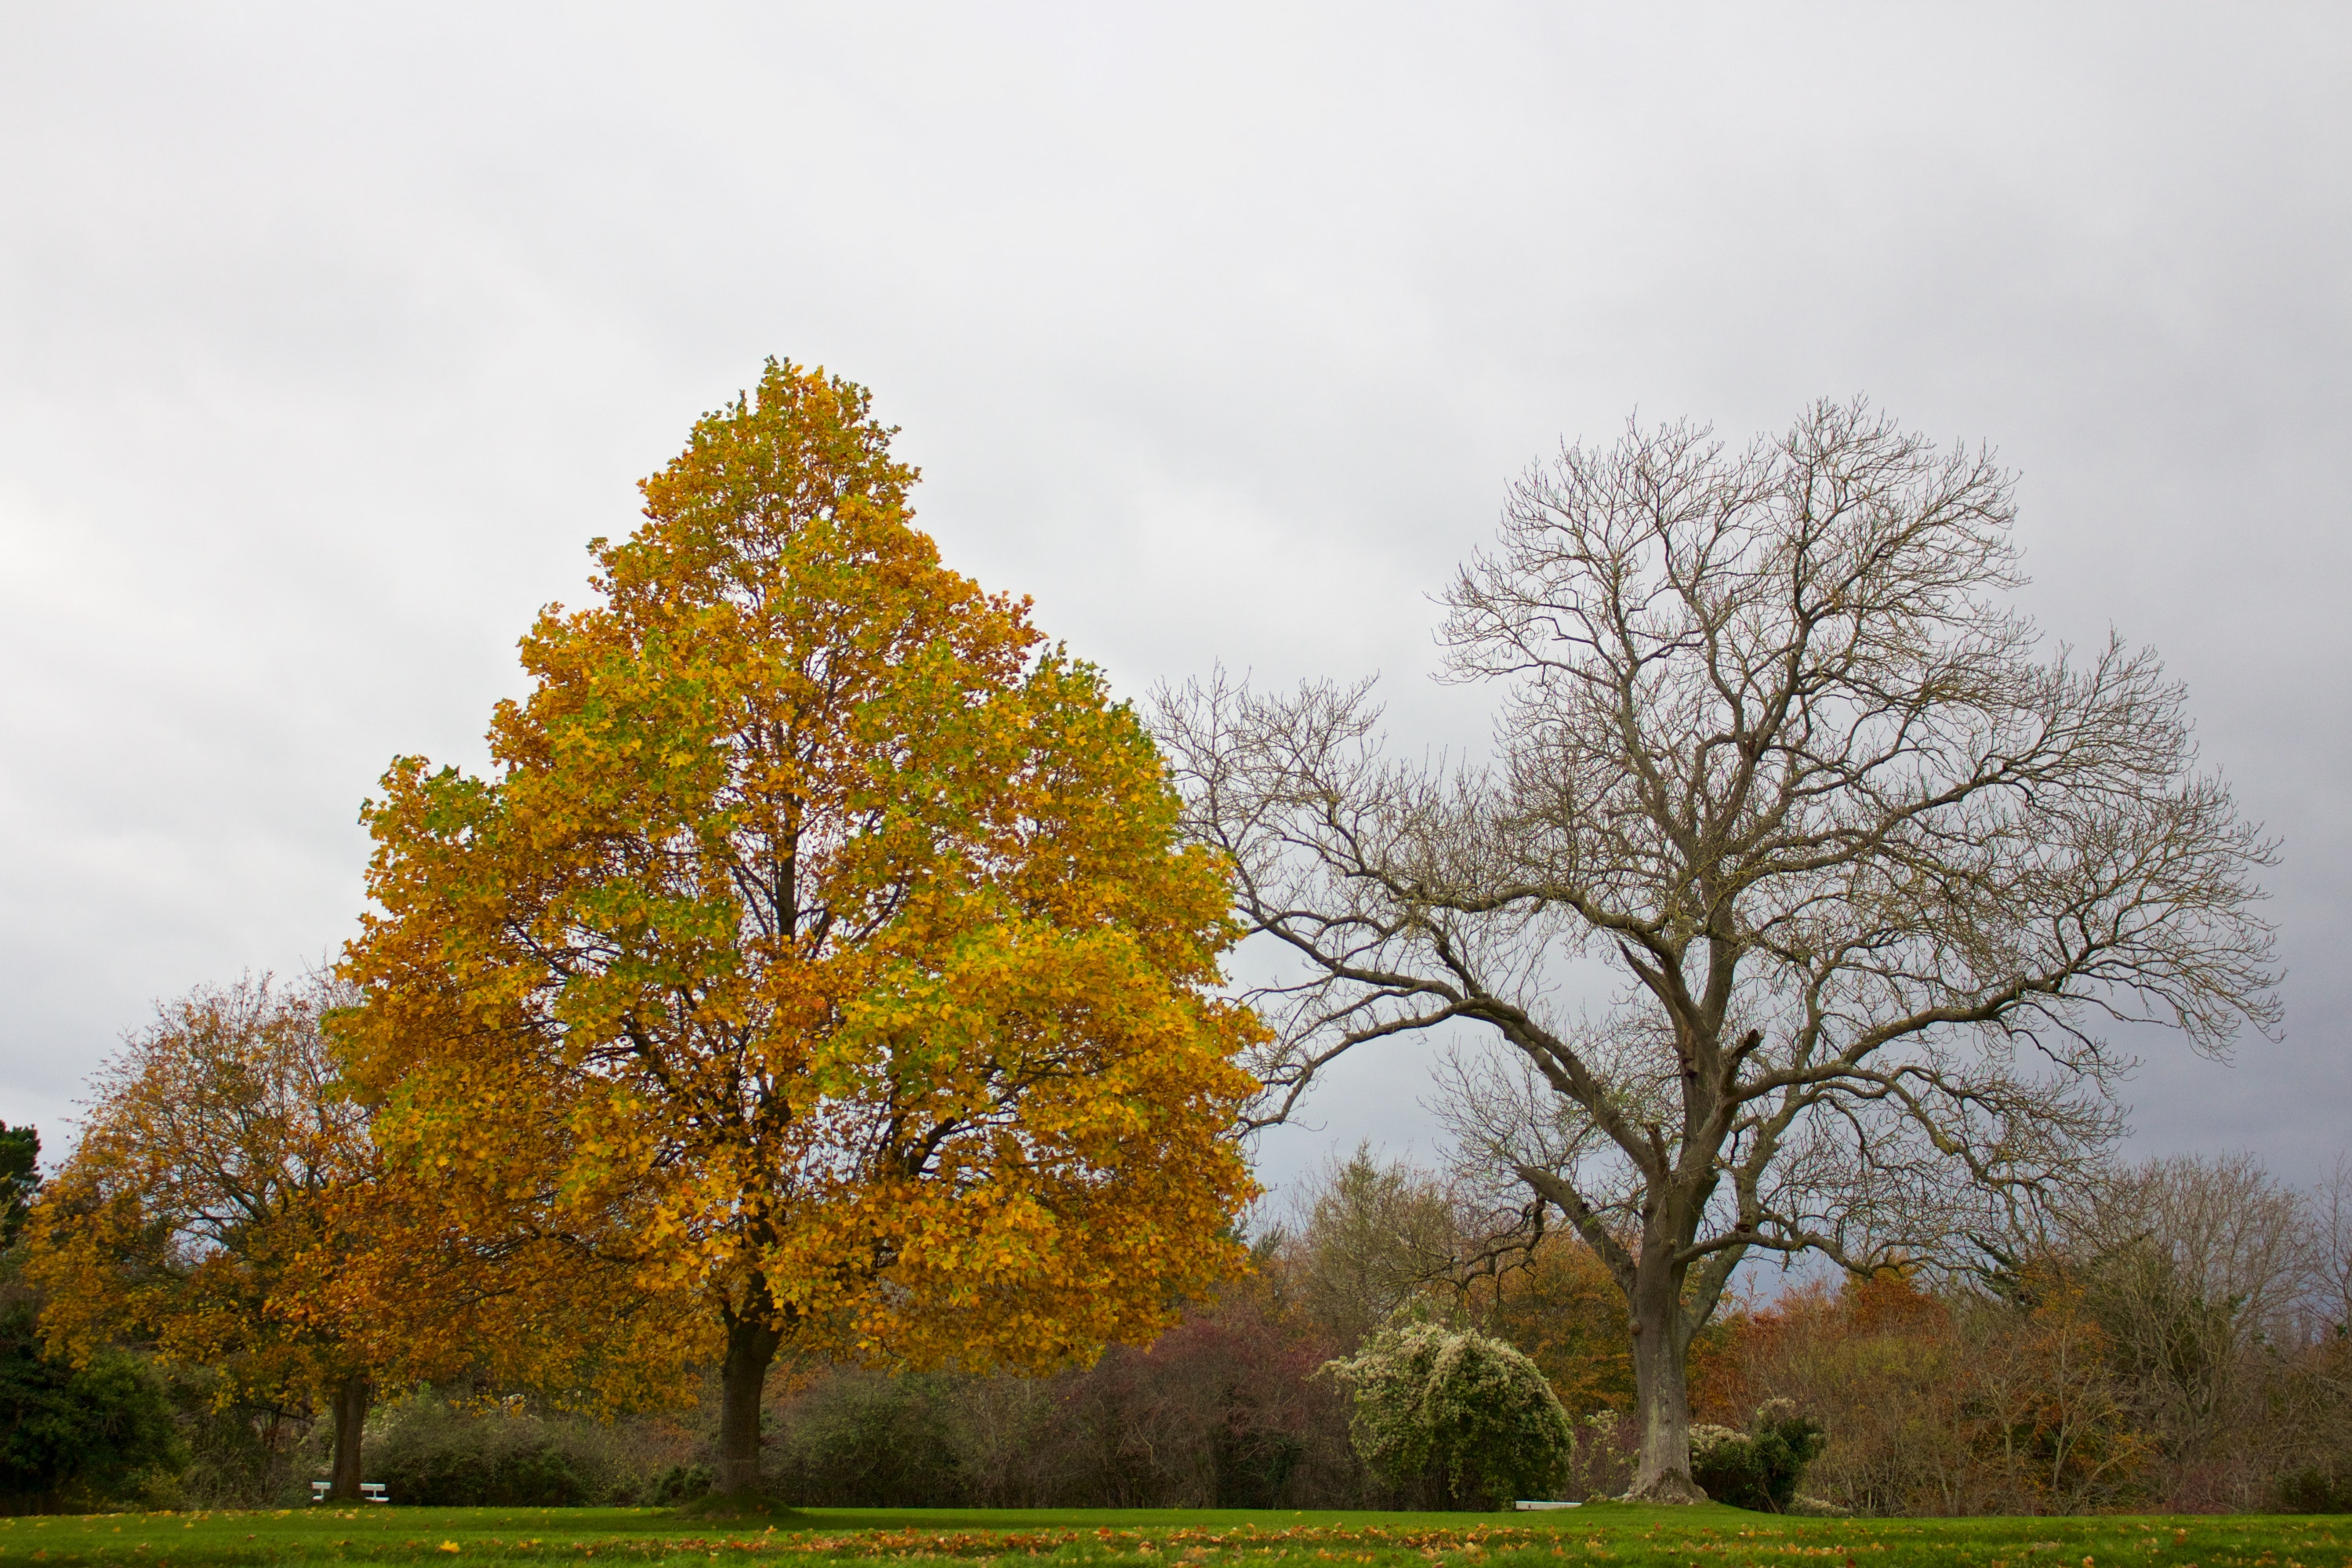
tree, natural landscape, leaf, nature, sky, autumn, atmospheric phenomenon, woody plant, deciduous, natural environment, plant, yellow, morning, grass, sunlight, branch, biome, cloud, spring, atmosphere, landscape, temperate broadleaf and mixed forest, rural area, grassland, meadow, pasture, woodland, grove, field, plant stem, park, plain, forest, beech